Dave Winfield

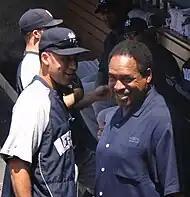
Winfield with Derek Jeter at Dodger Stadium in 2010

In 2006, Winfield teamed up with conductor Bob Thompson to create The Baseball Music Project, a series of concerts that celebrate the history of baseball, with Winfield serving as host and narrator.